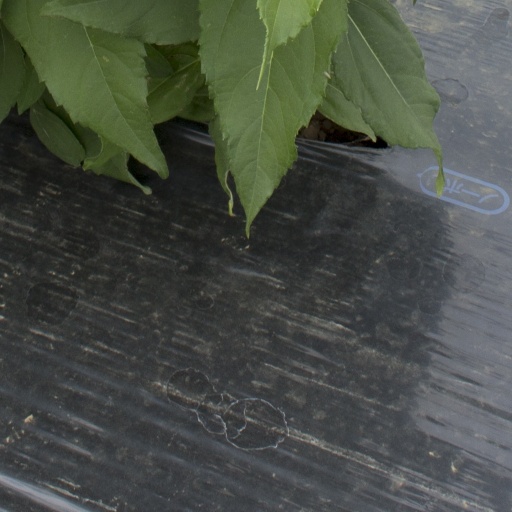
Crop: Jerusalem artichoke